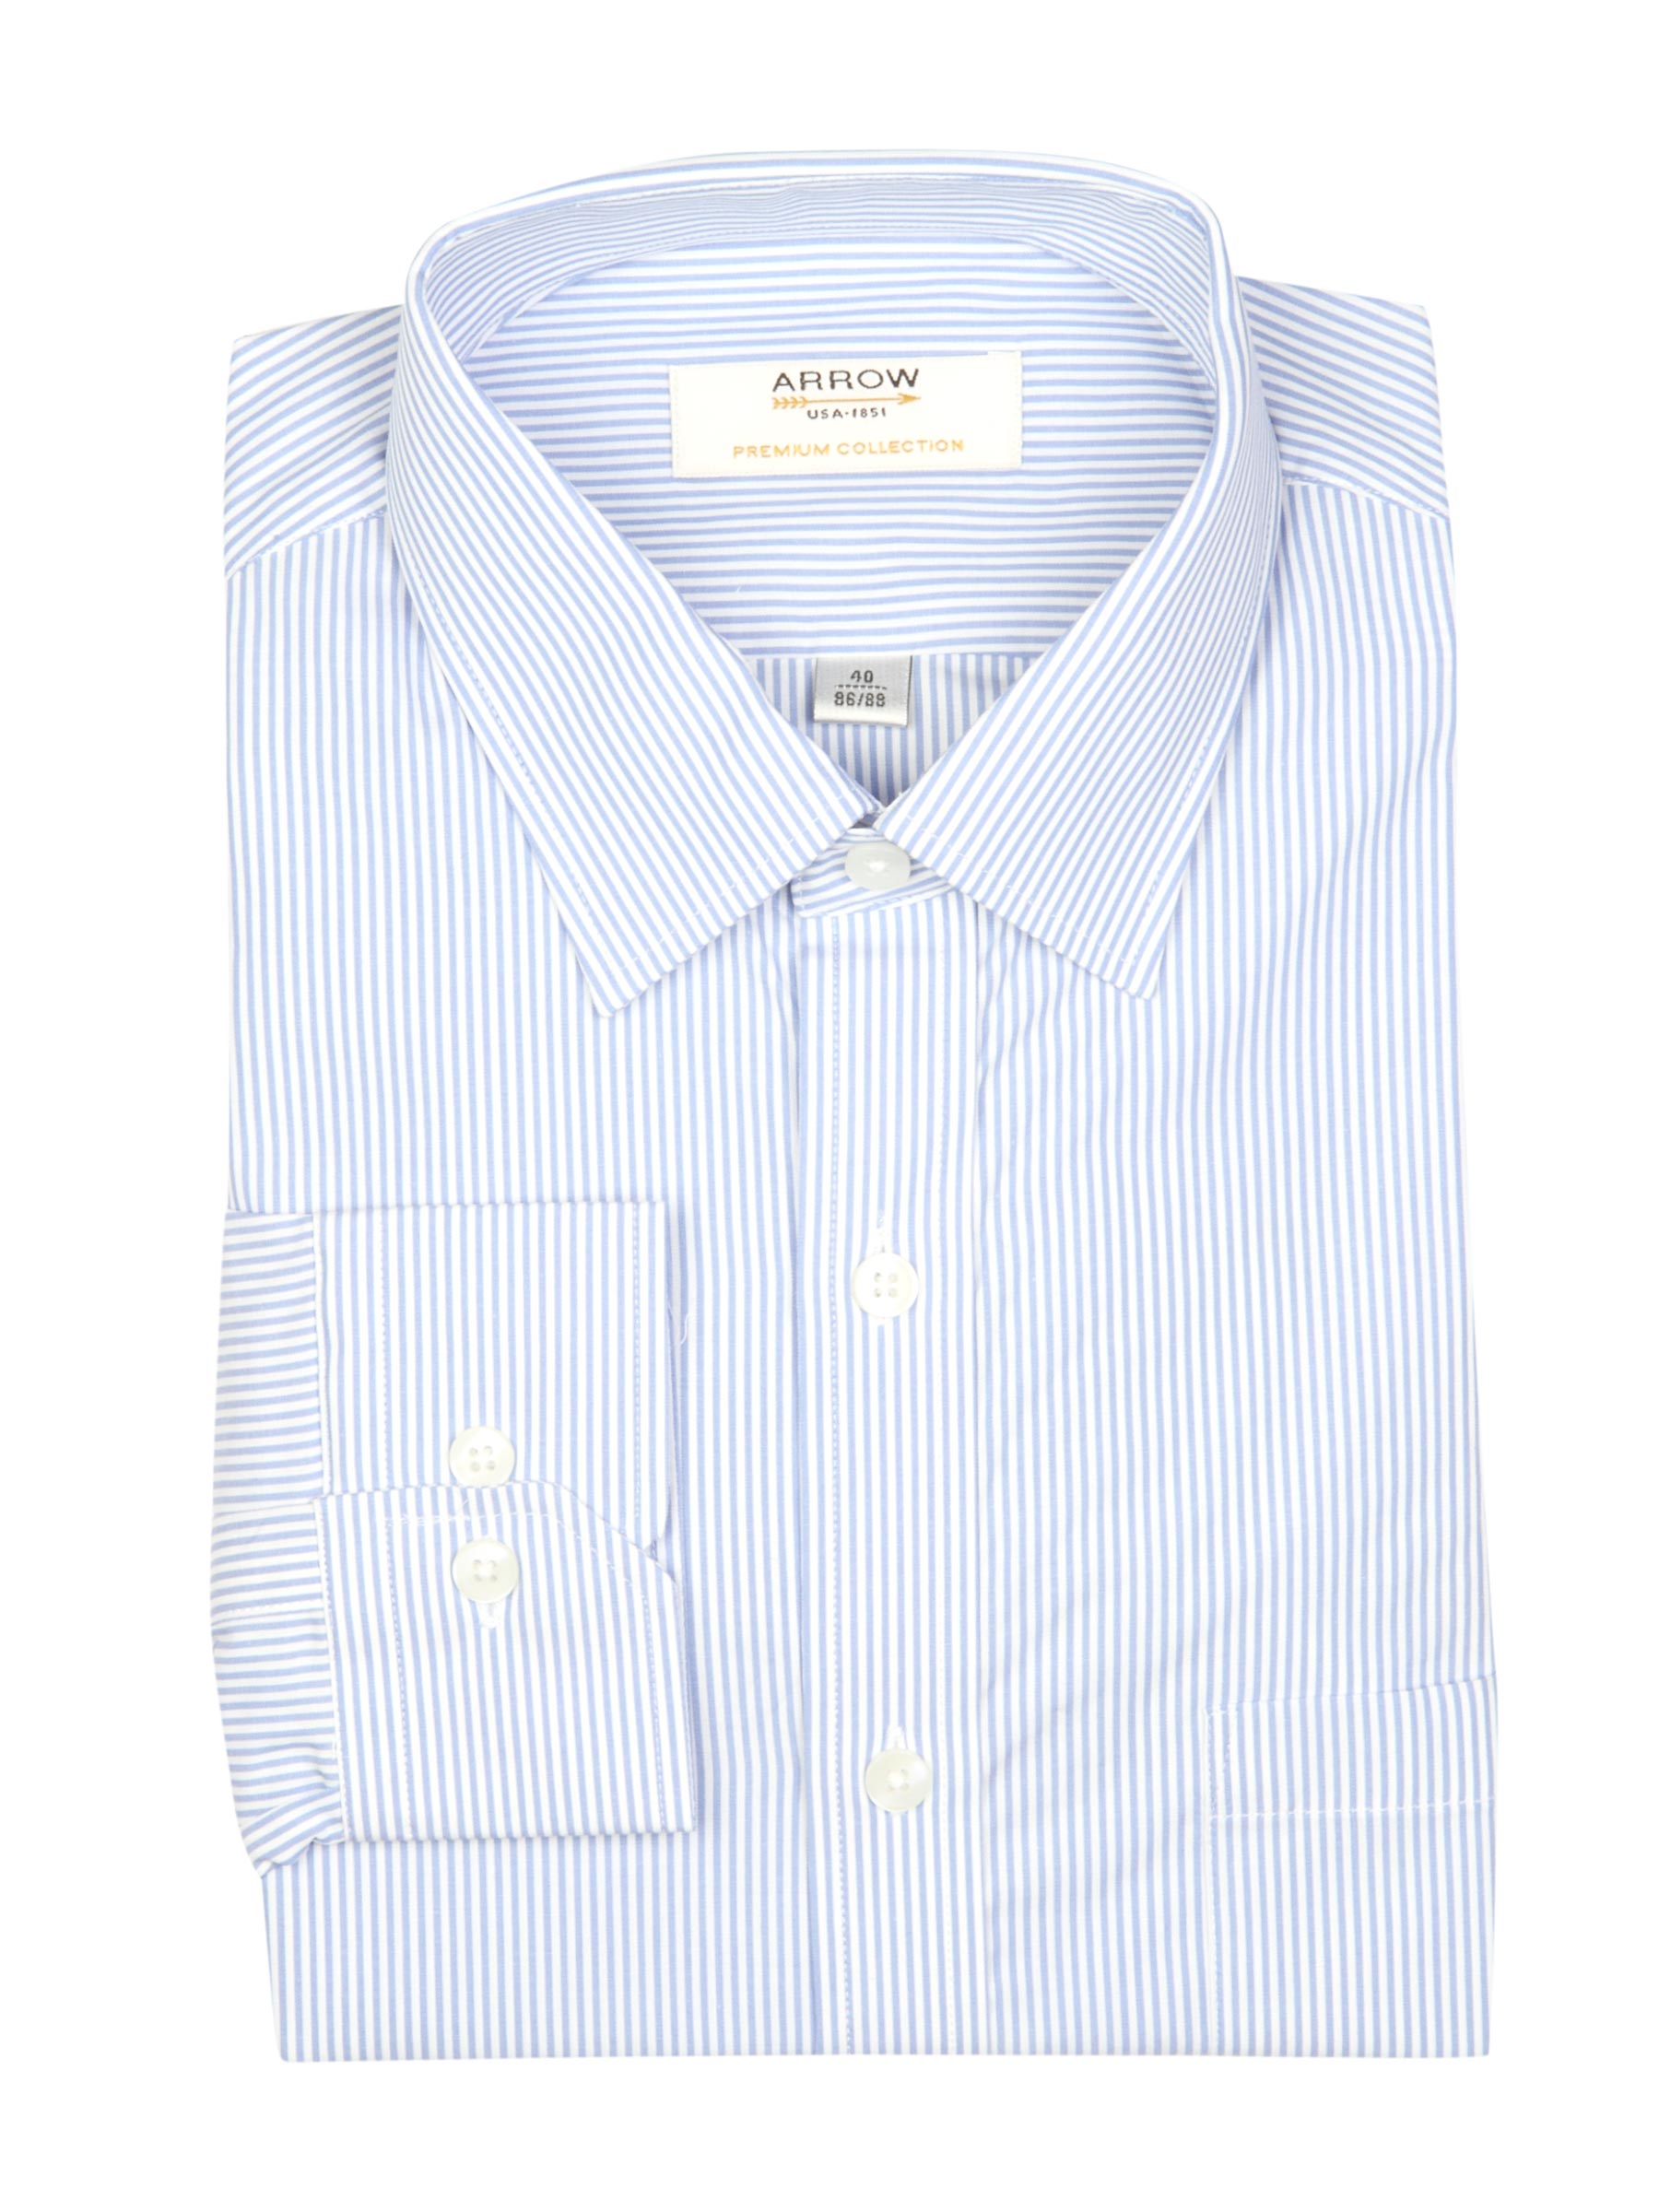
Arrow Men Blue Striped Shirt
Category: Apparel / Topwear / Shirts
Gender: Men
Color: Blue
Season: Fall 2011
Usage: Formal